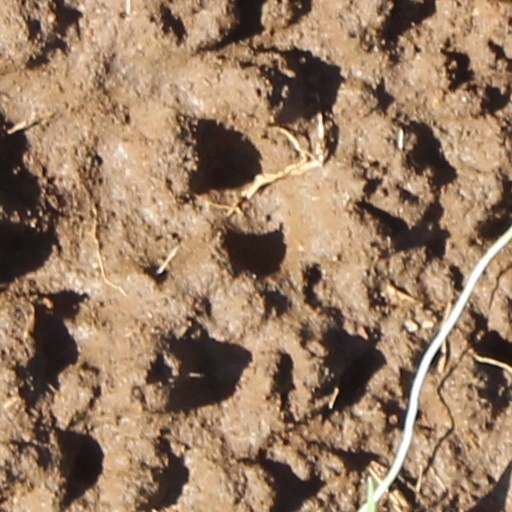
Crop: wheat